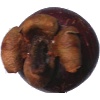
Label: mangostan